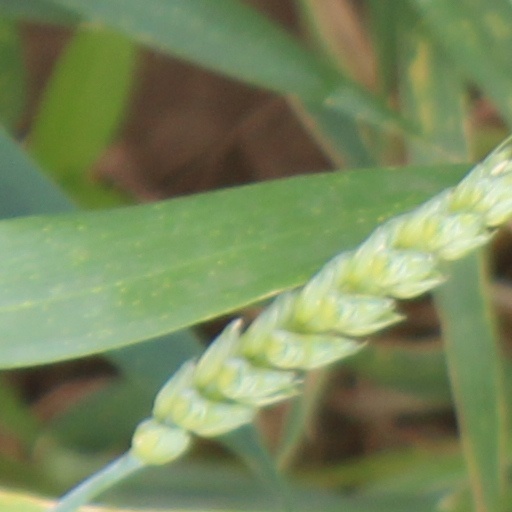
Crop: wheat